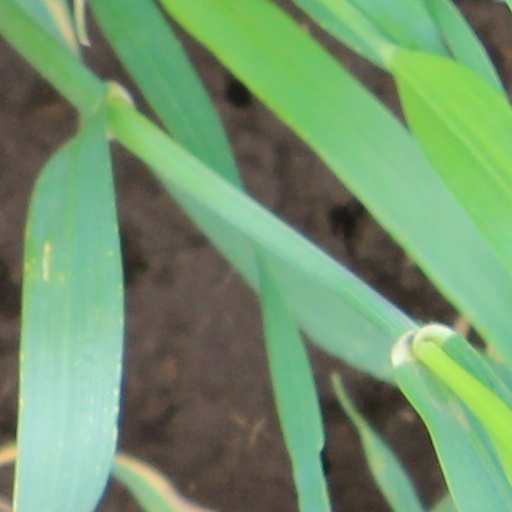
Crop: wheat